Jersey City, New Jersey

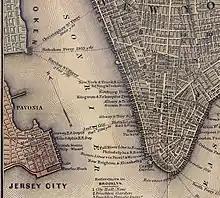
1847 map of Paulus Hook and the Jersey City Ferry's route. Note the historic name of Pavonia.

In 1812, Robert Fulton began steam ferry service via "The Jersey" between Paulus Hook and Manhattan, eight years after building a shipyard at Greene and Morgan Streets. In 1834, the New Jersey Rail Road and Transportation Company opened the city's first rail line from Jersey City Ferry to Newark. From 1834 to 1836, the Morris Canal was extended from Newark to Jersey City and New York Harbor linking the Delaware River with the Hudson River. This extension connected Jersey City to Pennsylvania's Lehigh Valley and New Jersey's interior providing a steady and easy supply of coal and anthracite pig iron for the growing iron industry and other developing industries adopting steam power in Jersey City and the region. The city's location on the Hudson River also allowed it to benefit from the opening of the Erie Canal in 1825.